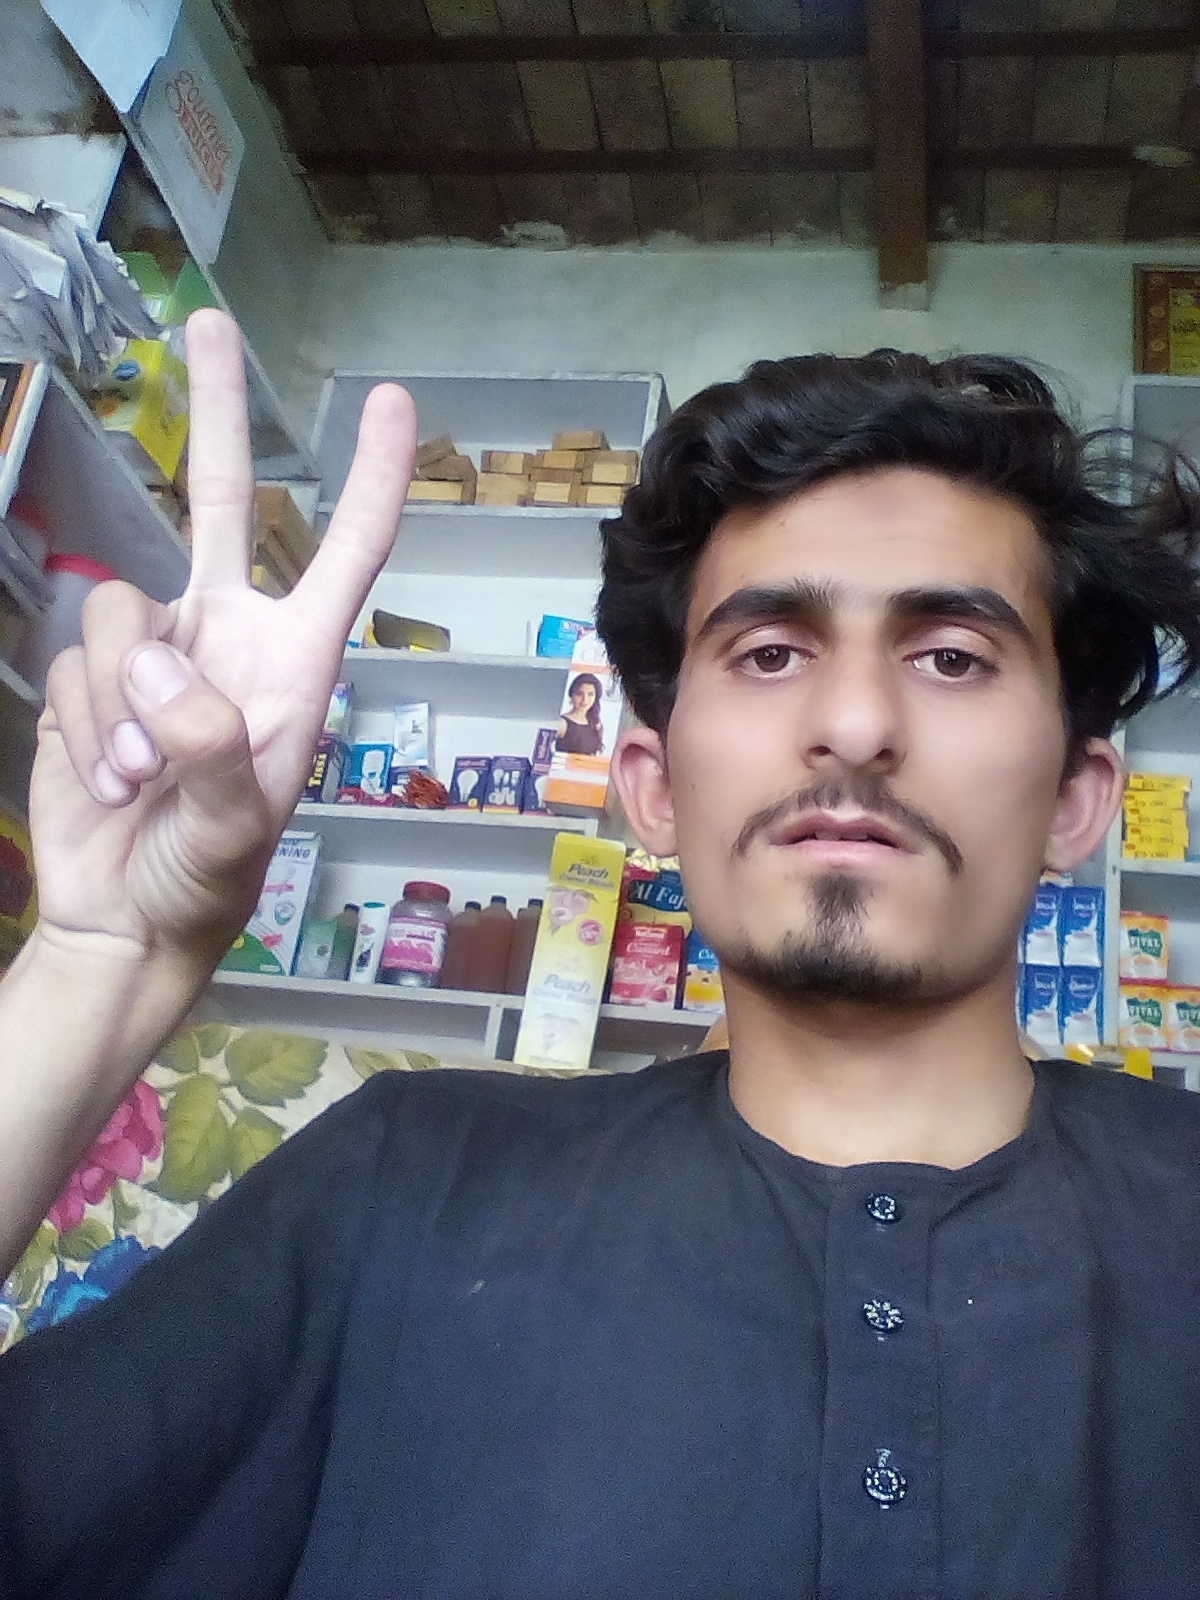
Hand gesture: peace